History of environmental pollution

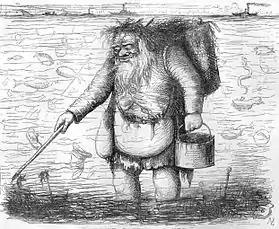
"Dirty Father Thames", a satirical depiction of the "Great Stink", an 1858 pollution event in the River Thames.

The history of environmental pollution traces human-dominated ecological systems from the earliest civilizations to the present day. This history is characterized by the increased regional success of a particular society, followed by crises that were either resolved, producing sustainability, or not, leading to decline. In early human history, the use of fire and desire for specific foods may have altered the natural composition of plant and animal communities. Between 8,000 and 12,000 years ago, agrarian communities emerged which depended largely on their environment and the creation of a "structure of permanence."